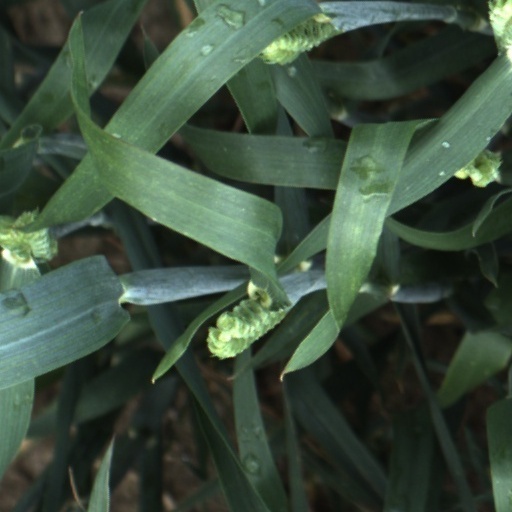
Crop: wheat